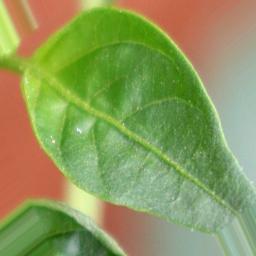
Label: healthy